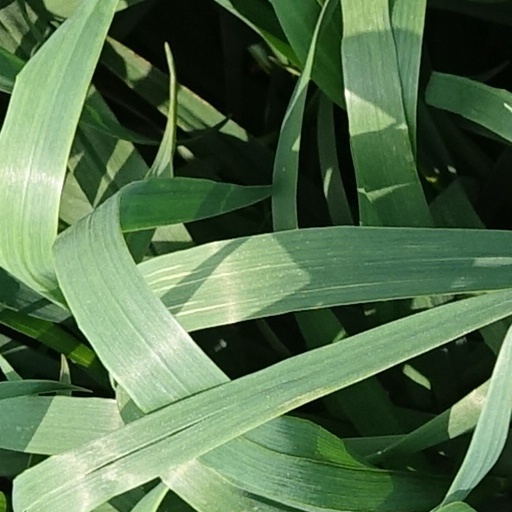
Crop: wheat